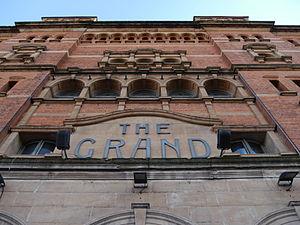
The Grand est un bâtiment classé au grade II à St Johns Hill, sur Clapham Junction, à Londres. Il a été conçu par Earnest Woodrow et a été inauguré en 1900 en tant que Nouveau Grand Théâtre de Variétés.